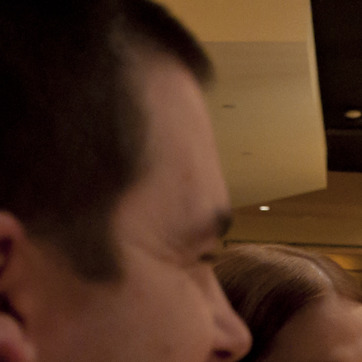
Material: skin